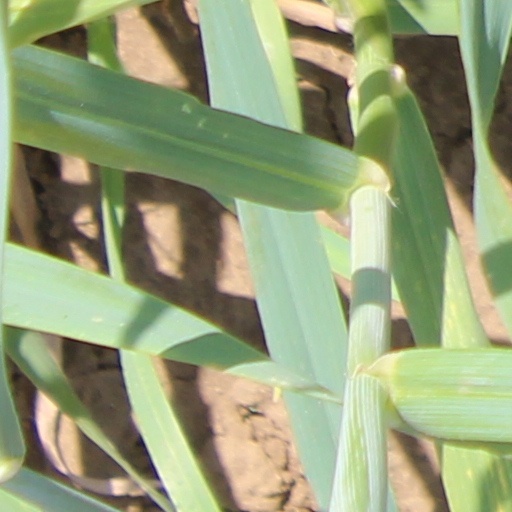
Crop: wheat